Andrew J. Stofan

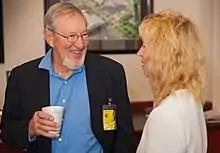
Stofan chats with Glenn Research Center Associate Director Janet L. Watkins at a Centaur 50th-anniversary event in 2013.

In 1969, Stofan became the Assistant Project Manager for Improved Centaur. This project involved mating the Centaur with the more powerful Titan rocket family. As Manager of the Titan-Centaur Project Office from 1970 to 1974, he oversaw the integration of Titan and Centaur, and was in charge of the Titan-Centaur Proof Flight (TC-1) in February 1974. From 1974 to 1978 he was head of the Launch Vehicles Directorate, responsible for both the Titan-Centaur and Atlas-Centaur offices. He directed the design and engineering of the launch vehicles, and coordinated relations with Air Force, aerospace industry teams, and mission planners. In these years, ten Atlas-Centaur and six Titan-Centaur missions were carried out, including the "Pioneer 10" and "Pioneer 11" probes to Jupiter and Saturn, the Viking missions to Mars, Helios probes to the Sun, and the Voyager probes to Jupiter and the outer planets.